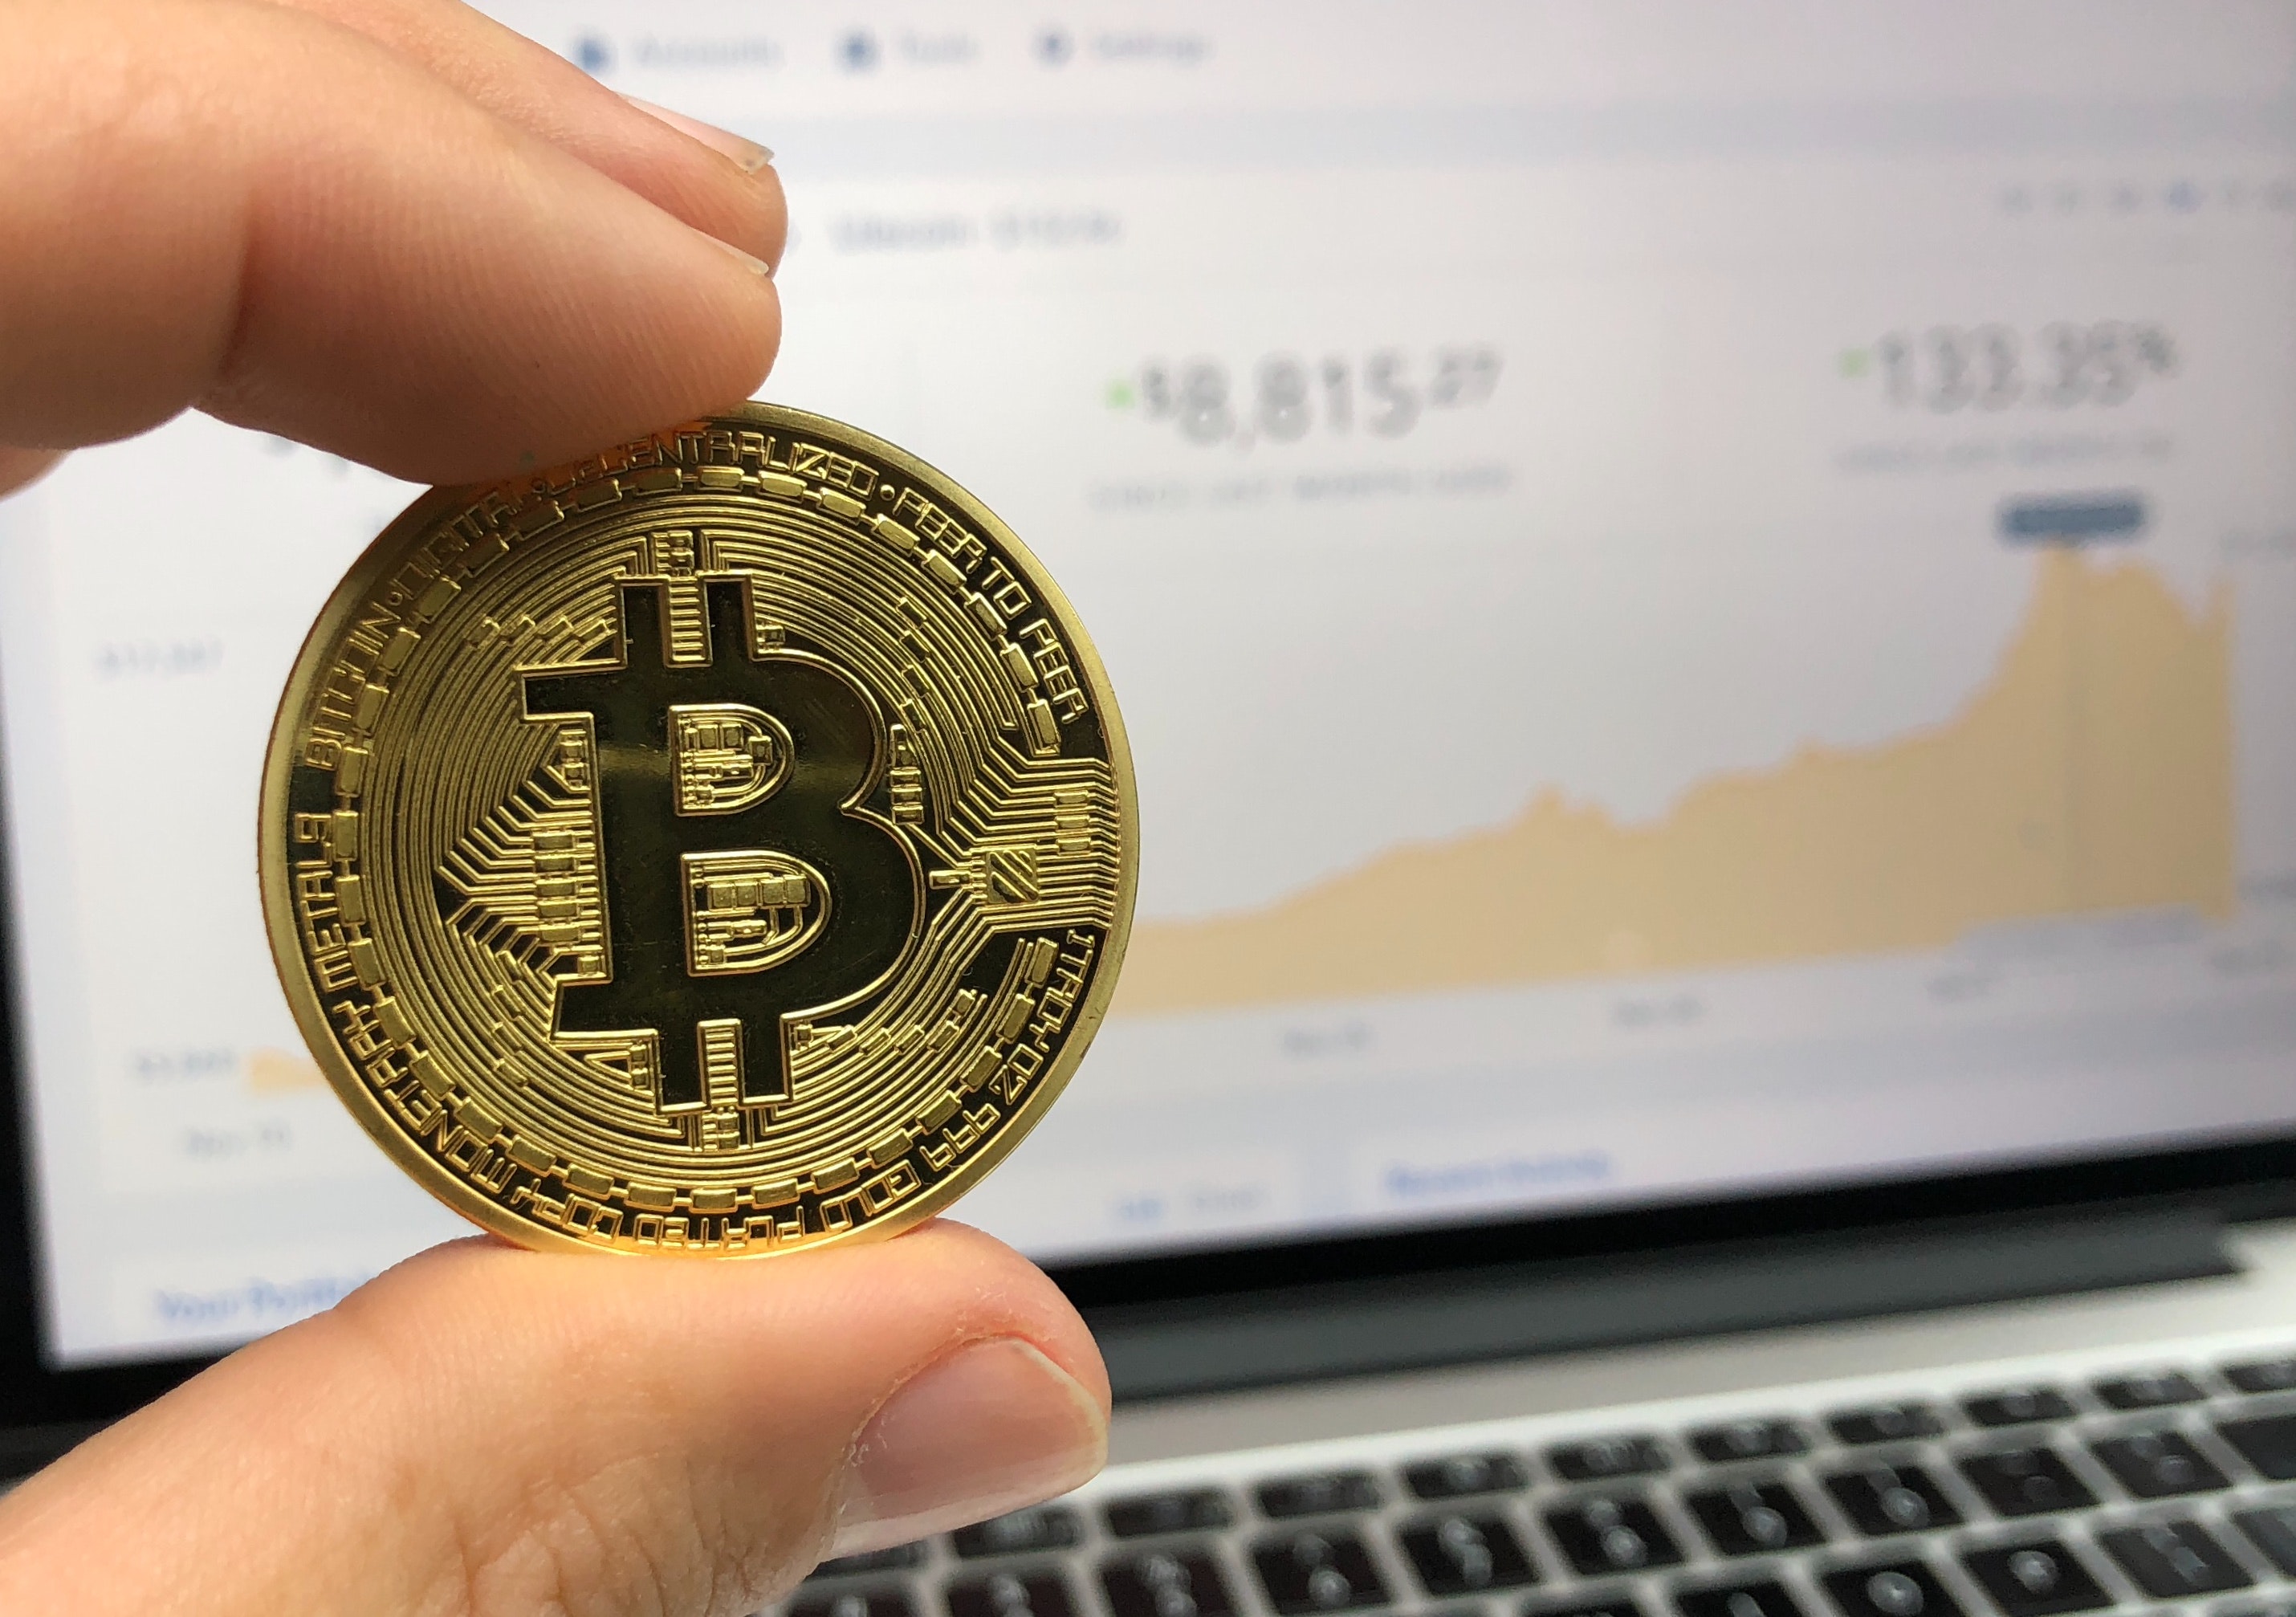
cash, money